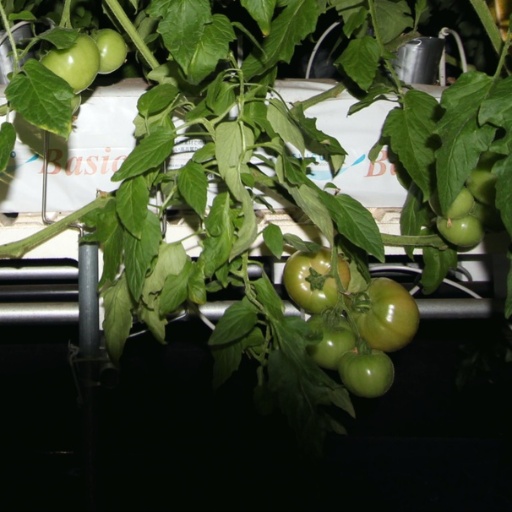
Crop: tomato